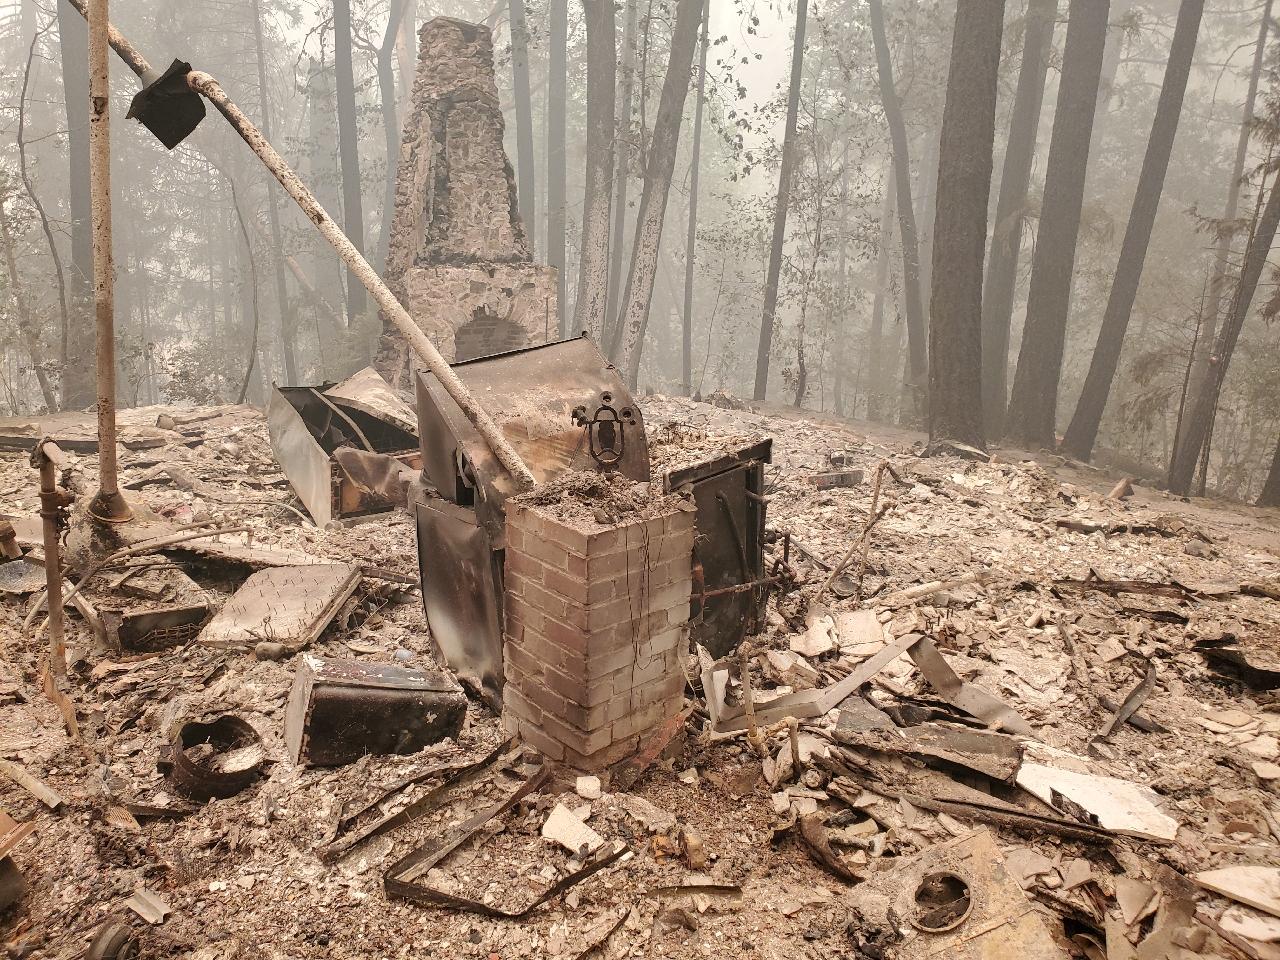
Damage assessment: destroyed